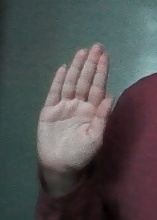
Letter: seen